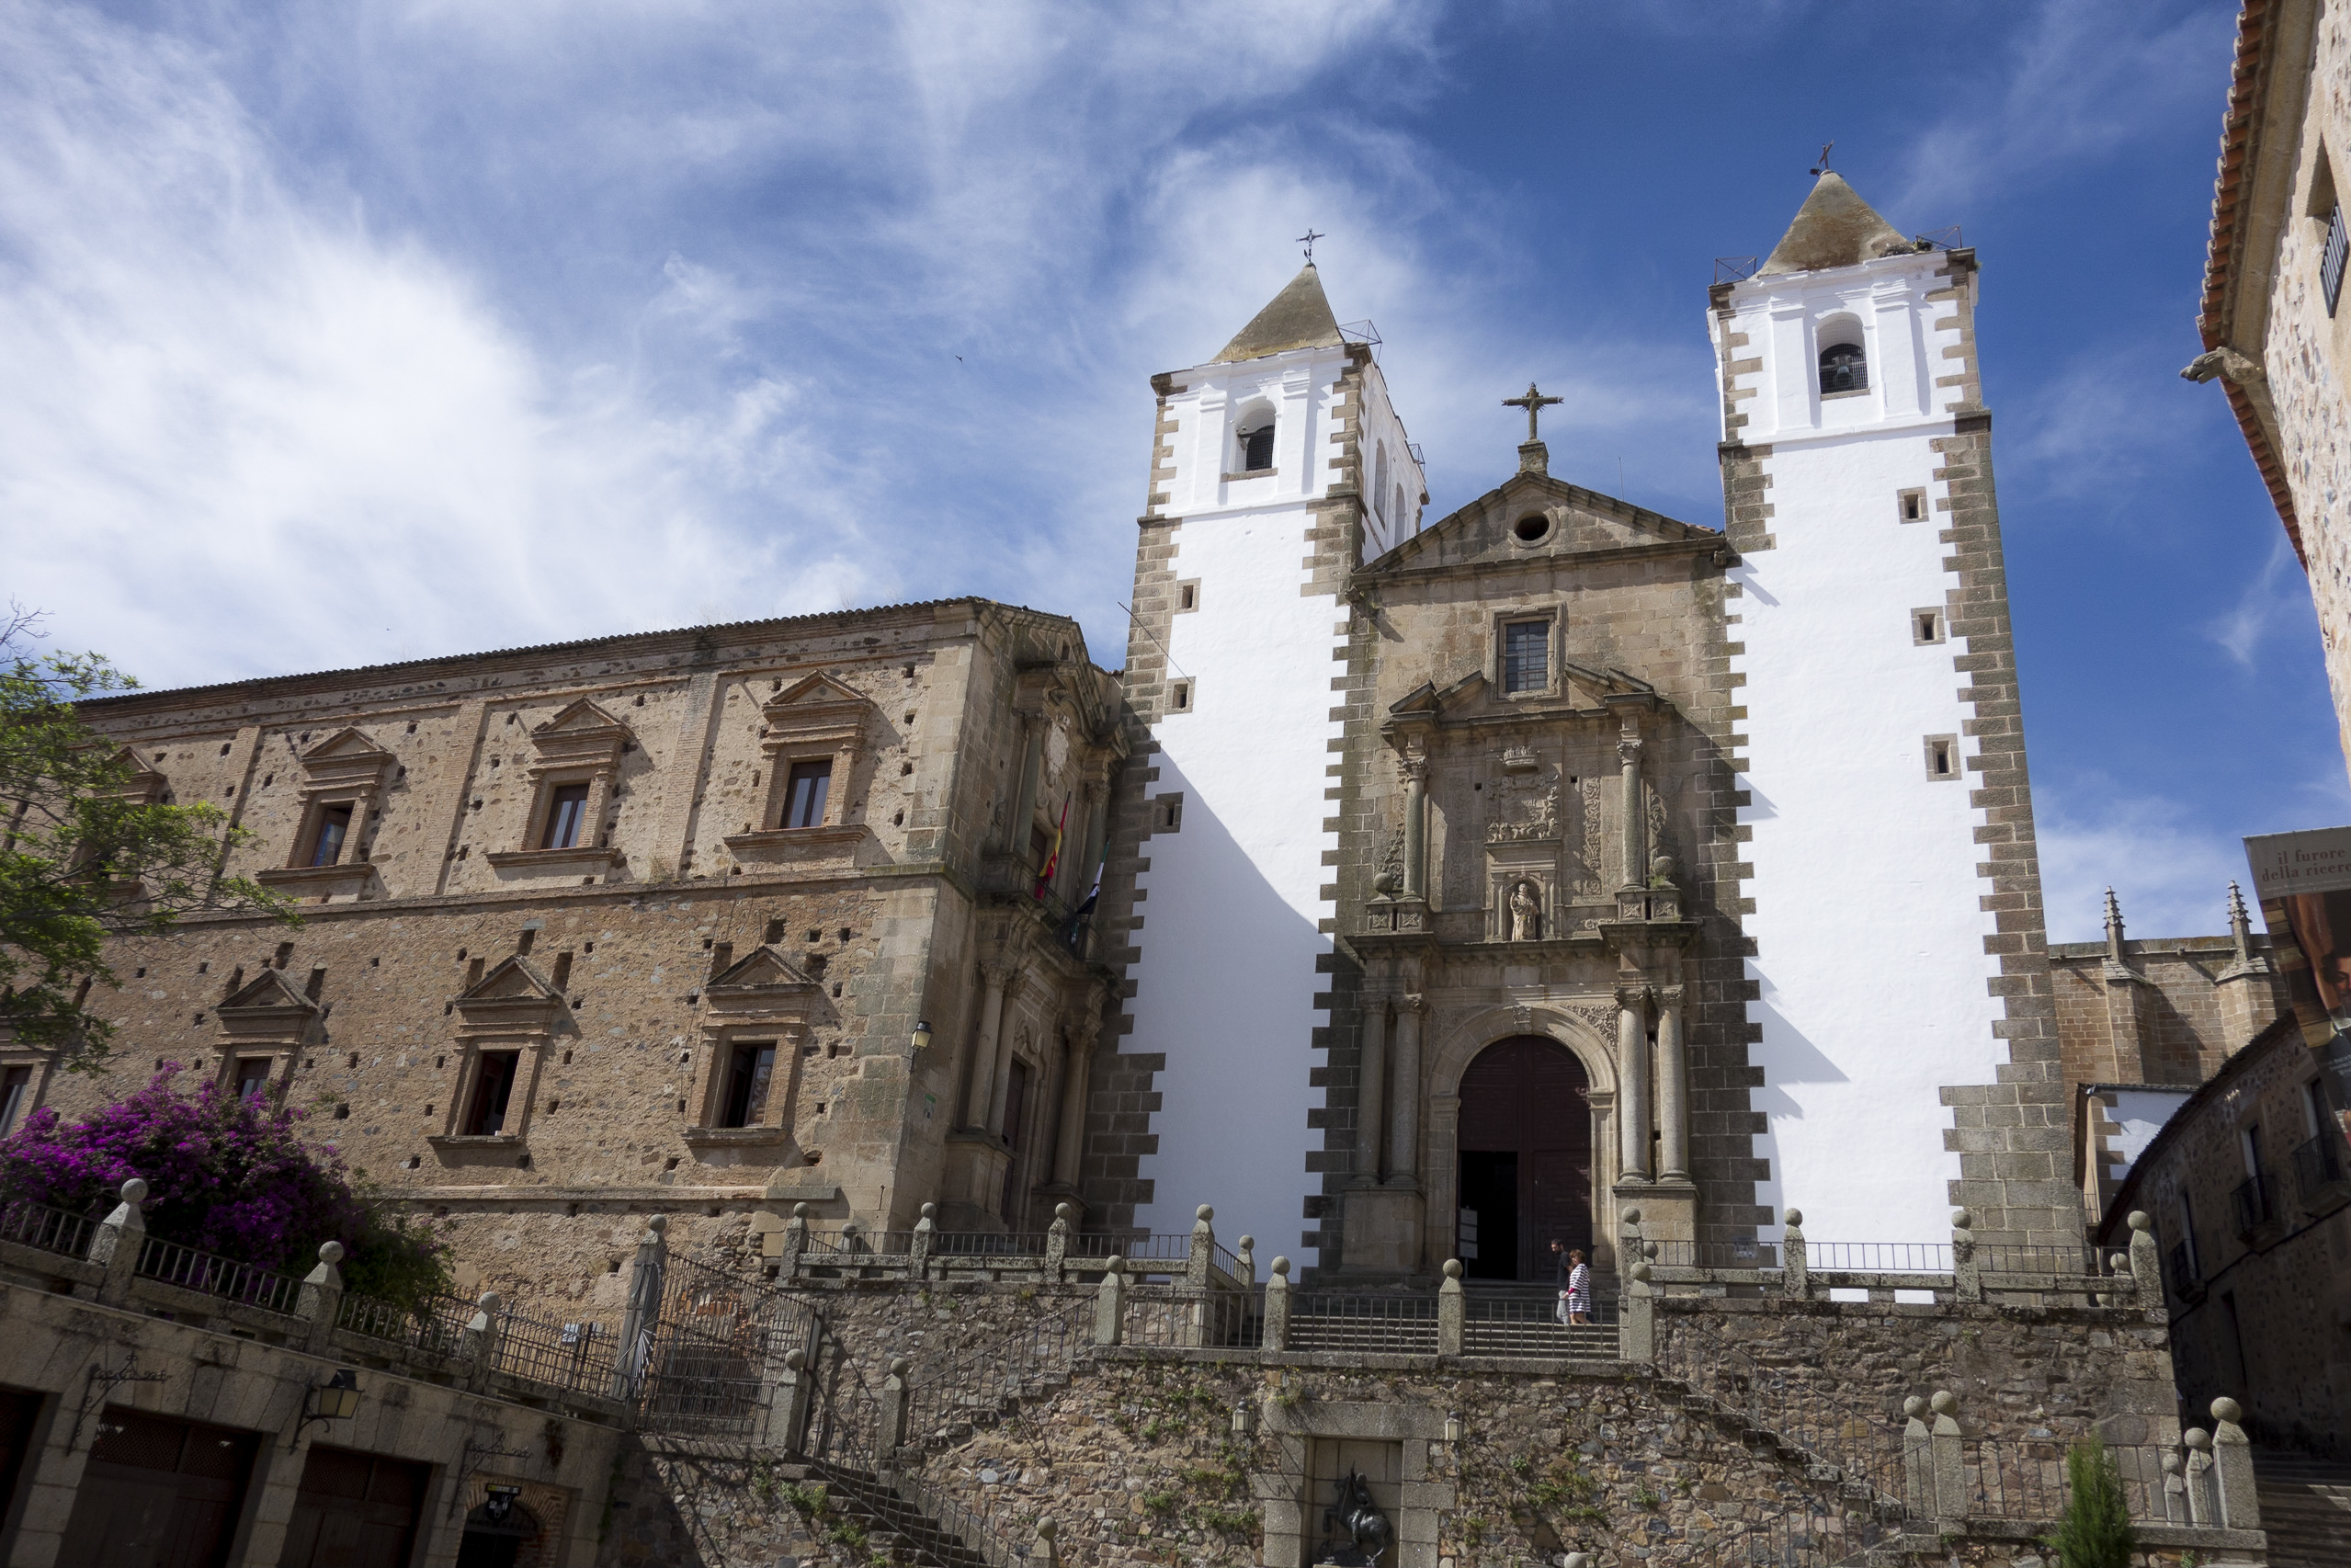
town, building, landmark, facade, church, cathedral, tourism, place of worship, espagne, ruins, monastery, caceres, basilica, middle ages, historic site, ancient history